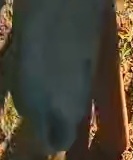
Face region: mouth_nostrils (mouth_chin_nostrils_and_profile)
Pain indicator: not_present